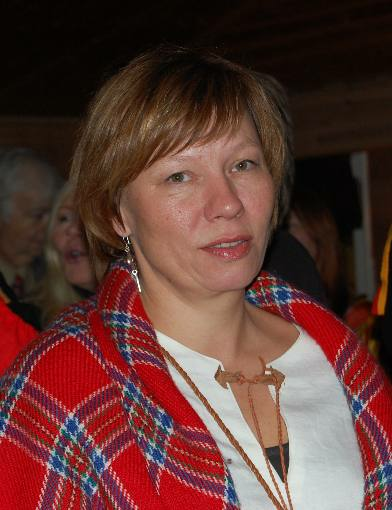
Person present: Yes